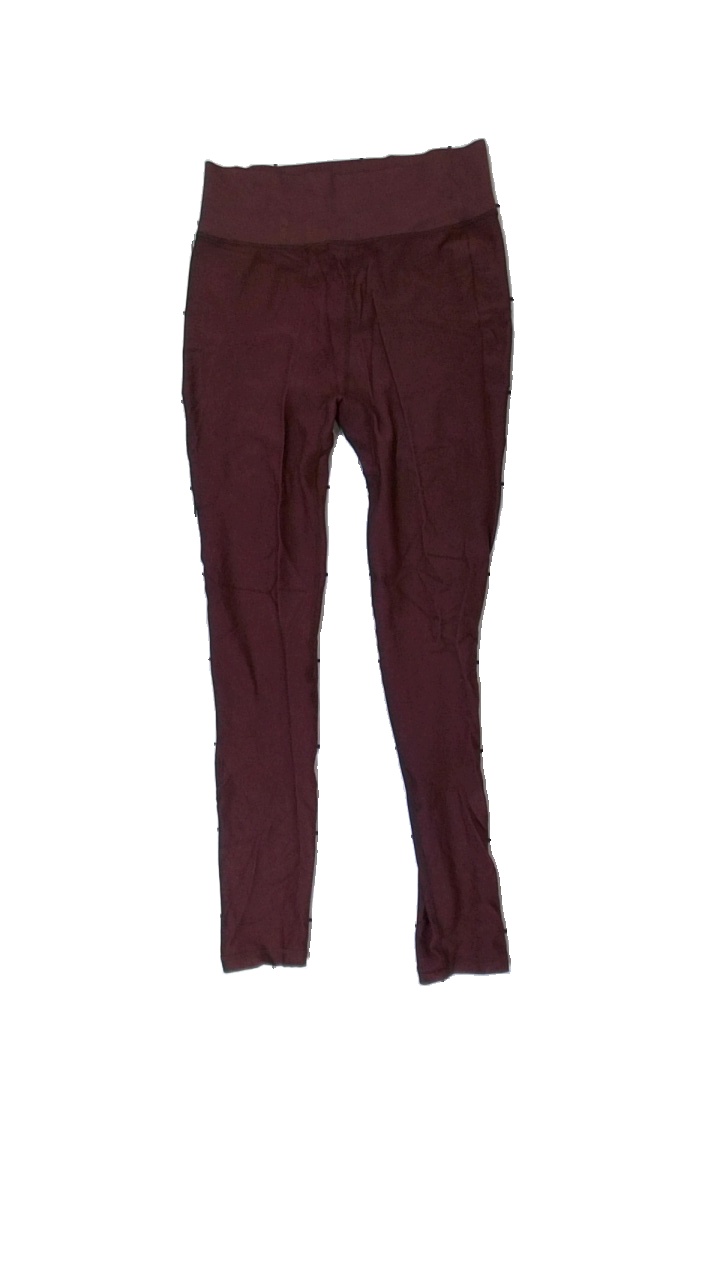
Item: Tights (Ladies)
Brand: Cubus
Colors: Purple
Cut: Regular
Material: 100% nylon
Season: All
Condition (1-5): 3
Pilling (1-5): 4
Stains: Minor
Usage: Export
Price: <50